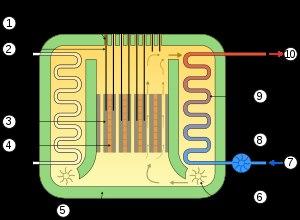
Les réacteurs avancés refroidis au gaz ou AGR sont des réacteurs nucléaires développés en Grande-Bretagne. Ils correspondent à la seconde génération des réacteurs britanniques à caloporteur gaz. Comme les UNGG français et les réacteurs Magnox britanniques auxquels ils succèdent, ces réacteurs sont à modérateur graphite et caloporteur CO₂.